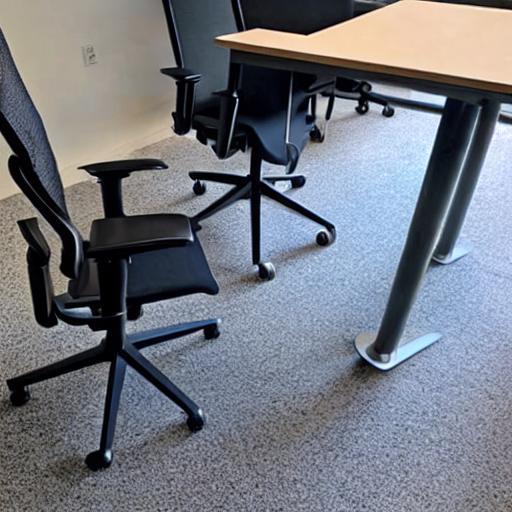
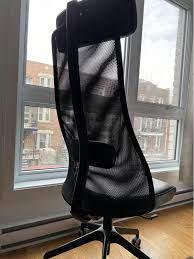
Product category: items_chair
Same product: no